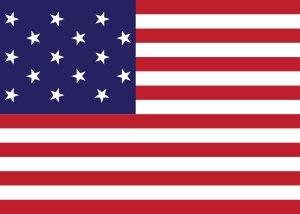
Cet article retrace la chronologie de l'évolution territoriale des États-Unis. Il liste les modifications géographiques intérieures et extérieures de ce pays.
Le drapeau des États-Unis, surnommé Stars and Stripes, The Star-Spangled Banner ou encore Old Glory, est le drapeau national et le pavillon national des États-Unis. Il se compose de treize bandes horizontales rouges et blanches d’égale largeur disposées alternativement, et d’un canton supérieur de couleur bleue parsemé de cinquante petites étoiles blanches à cinq pointes arrangées selon neuf rangées horizontales.